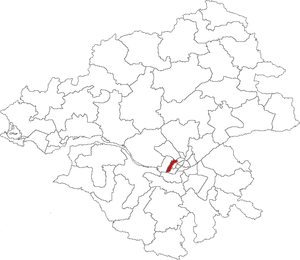
Carte de localisation du canton de Saint-Herblain-est (France, Loire-Atlantique)
Le canton de Saint-Herblain-Est est une ancienne circonscription électorale française, située dans le département de la Loire-Atlantique.